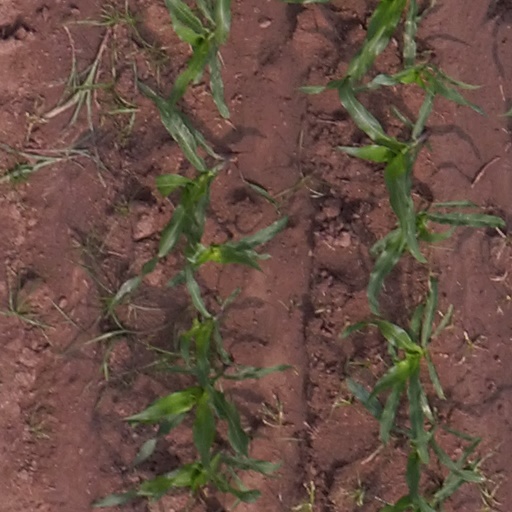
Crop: maize; corn